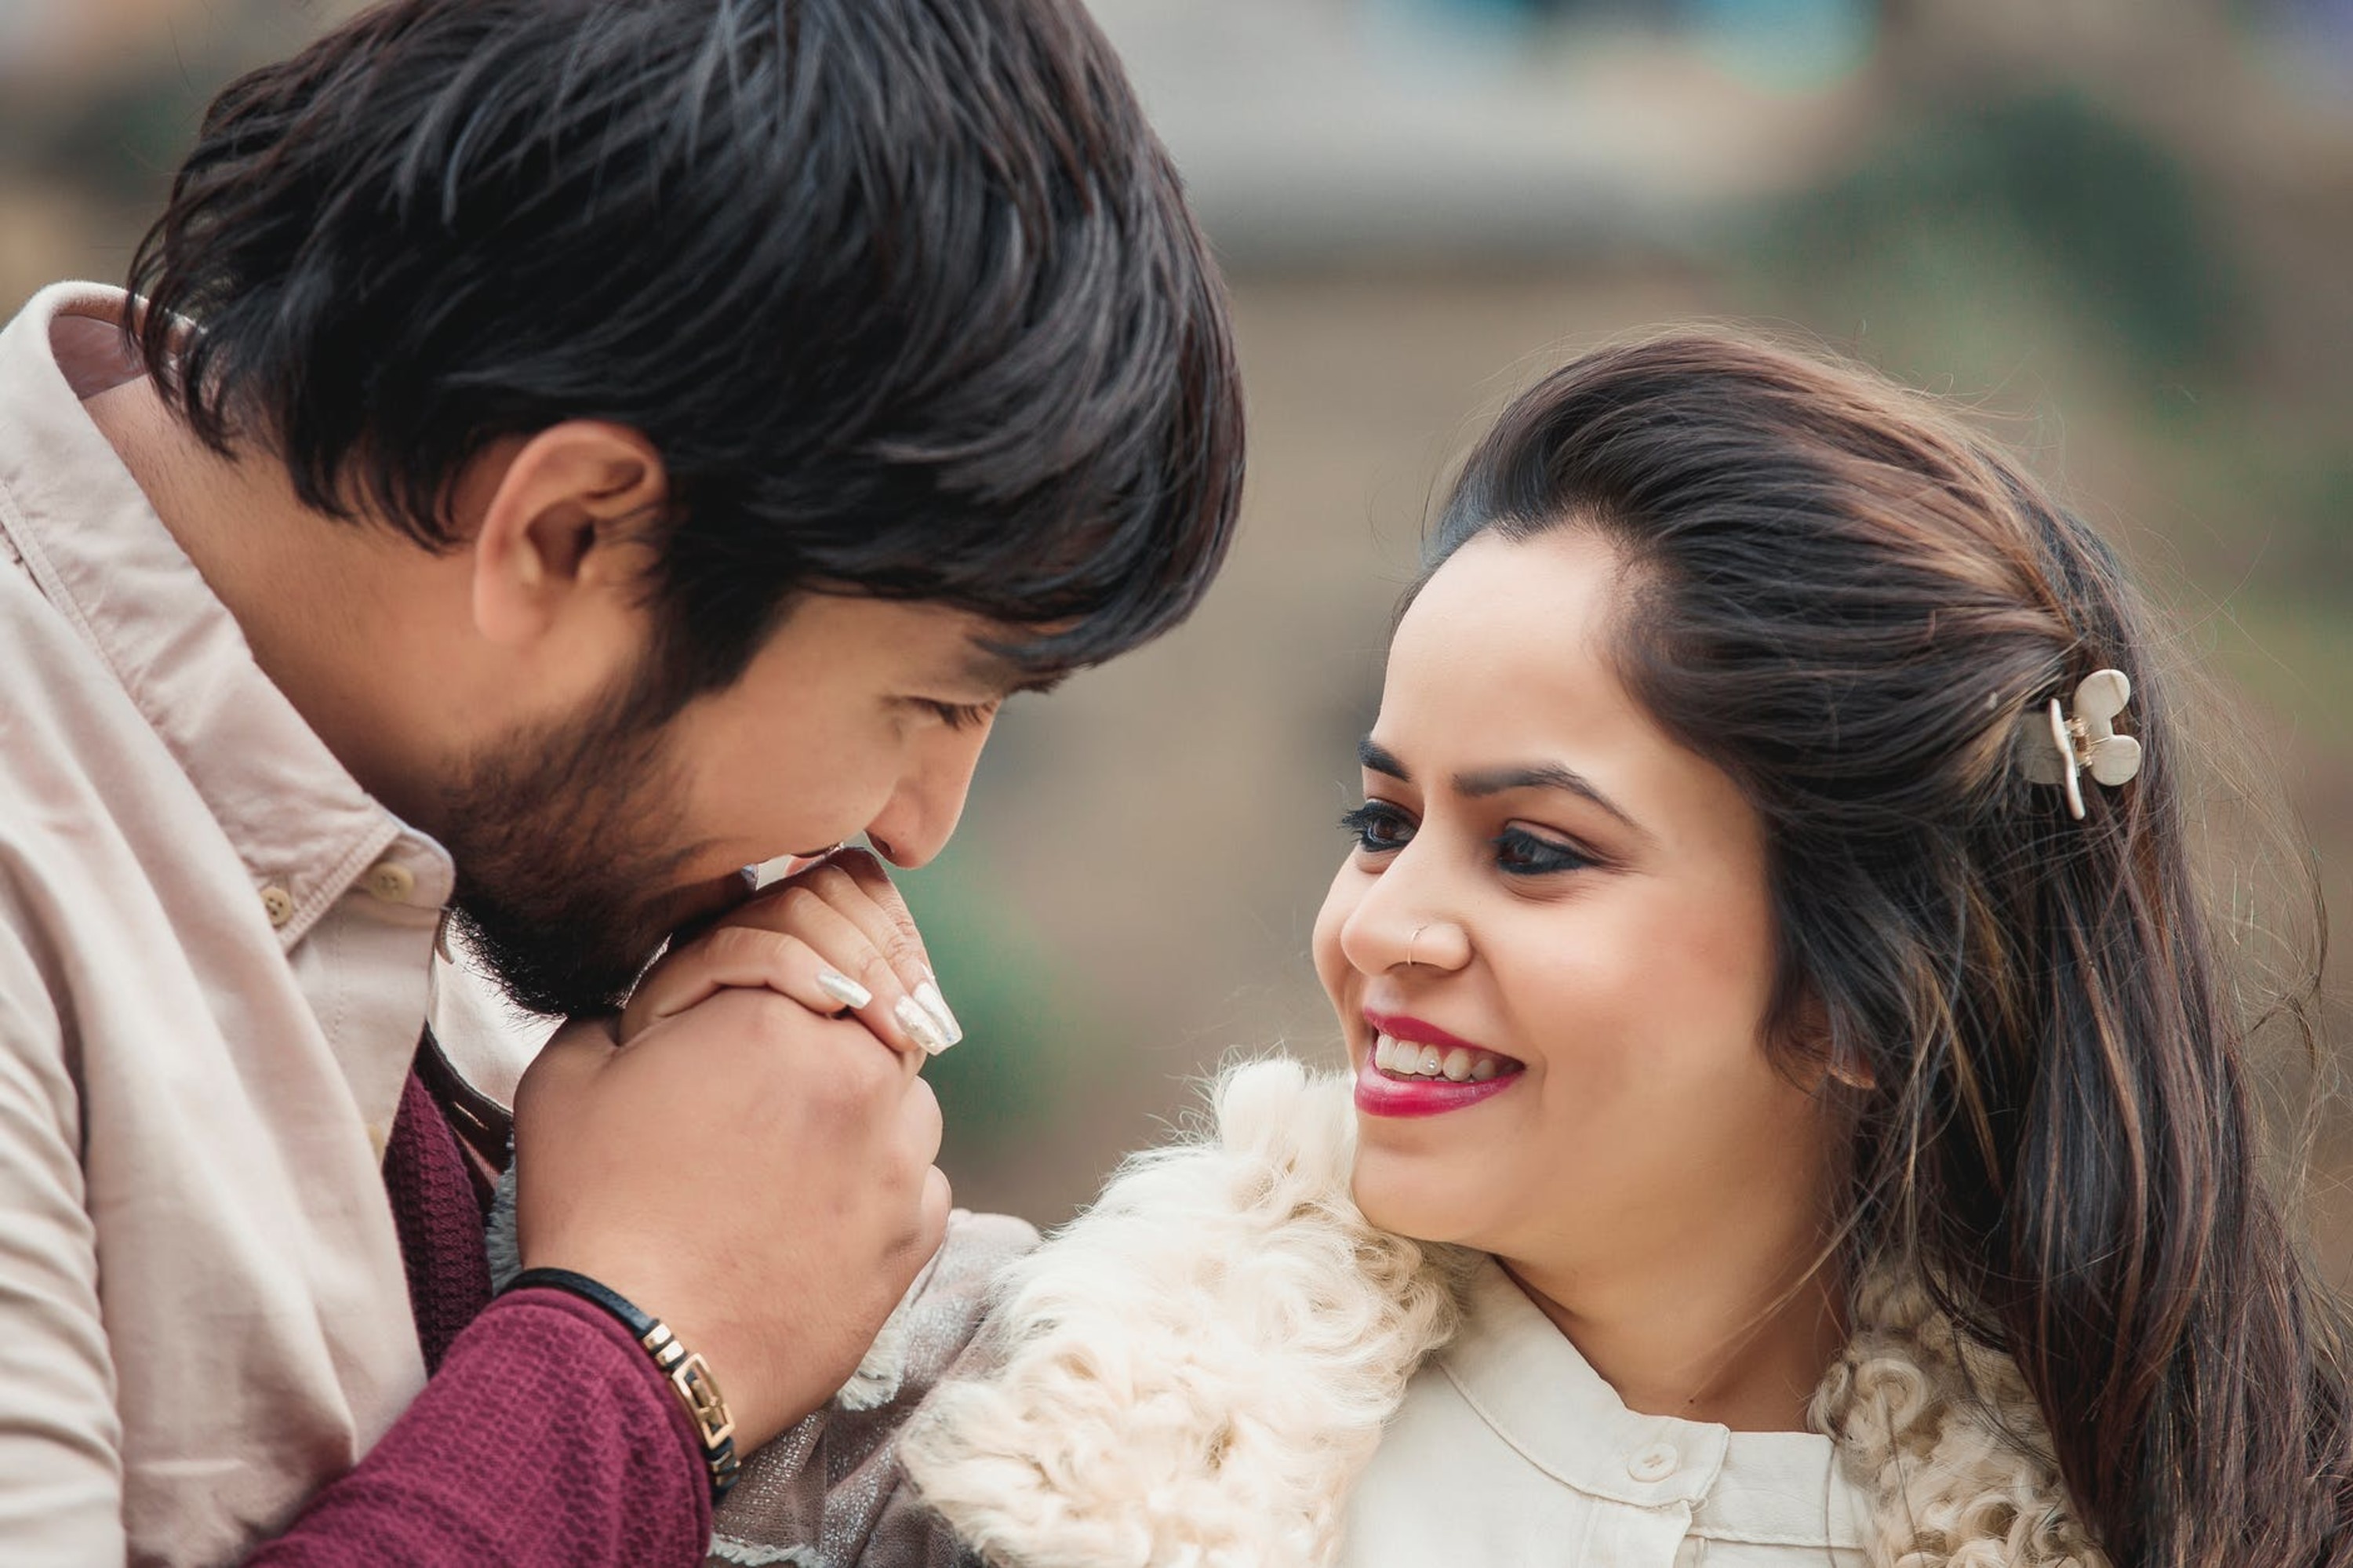
couple, skin, lip, smile, hairstyle, photograph, facial expression, eyelash, human, flash photography, happy, gesture, interaction, bridal clothing, black hair, People in nature, fun, formal wear, beauty, friendship, event, jewellery, headpiece, child, tradition, fashion accessory, gown, necklace, love, ceremony, glove, romance, earrings, fur, wedding, laugh, portrait photography, hug, bracelet, photography, marriage, photo shoot